Melite (ancient city)

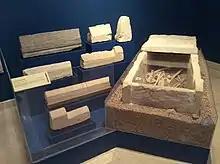
Sarcophagus and limestone tombstones from a Muslim cemetery established in the 11th century on the ruins of the Domus Romana

Melite was captured and destroyed by the Aghlabids in 870. According to Al-Himyarī, at the time the city was ruled by the Byzantine governor Amros (probably Ambrosios). The duration of the siege is not known, but it must have lasted for a couple of weeks or possibly some months. The Aghlabid force was led by an engineer Halaf al-Hādim, who lost his life in the fighting. A new wali, Sawāda Ibn Muḥammad, was then sent from Sicily to continue the siege. After some time, Melite fell to the invaders, and the inhabitants were massacred, the city was destroyed and its churches were looted. Marble from Melite's churches was used to build the castle of Sousse in modern-day Tunisia.